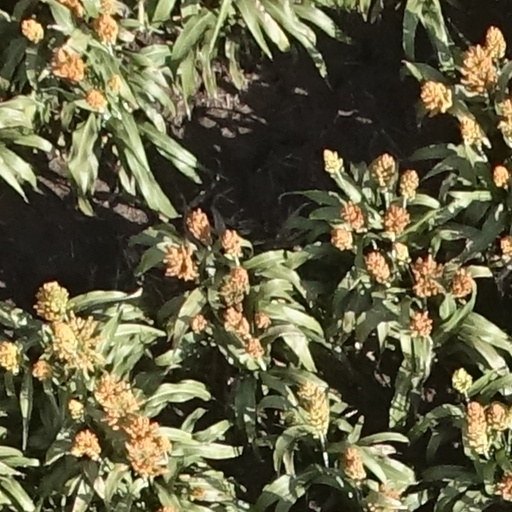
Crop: sorghum